2015 Football League Cup final

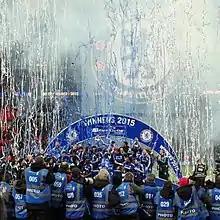
Chelsea celebrating their victory

Matić took part in Chelsea's trophy ceremony in full kit despite being suspended, similar to how Terry had done after Chelsea won the 2012 UEFA Champions League Final with him suspended. Mourinho did not concur with the official man of the match award going to Terry, stating that the honour should have gone to Thibaut Courtois and Filipe Luís for their performances against Liverpool, and Andreas Christensen for his performance against Shrewsbury Town.